NGC 3621

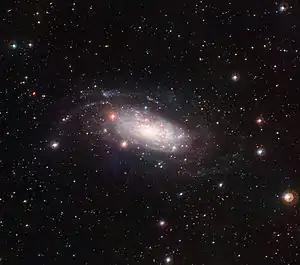
NGC 3621 taken by the Wide Field Imager (WFI) at ESO's La Silla Observatory

NGC 3621 is a disk spiral galaxy about away in the equatorial constellation of Hydra. It was discovered by German-British astronomer William Herschel on 17 February 1790.